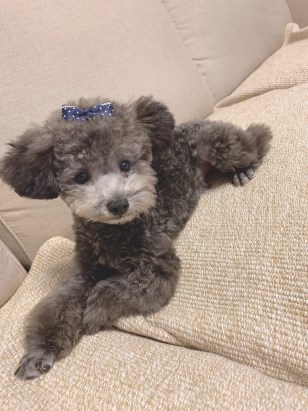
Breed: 2925-n000114-toy_poodle